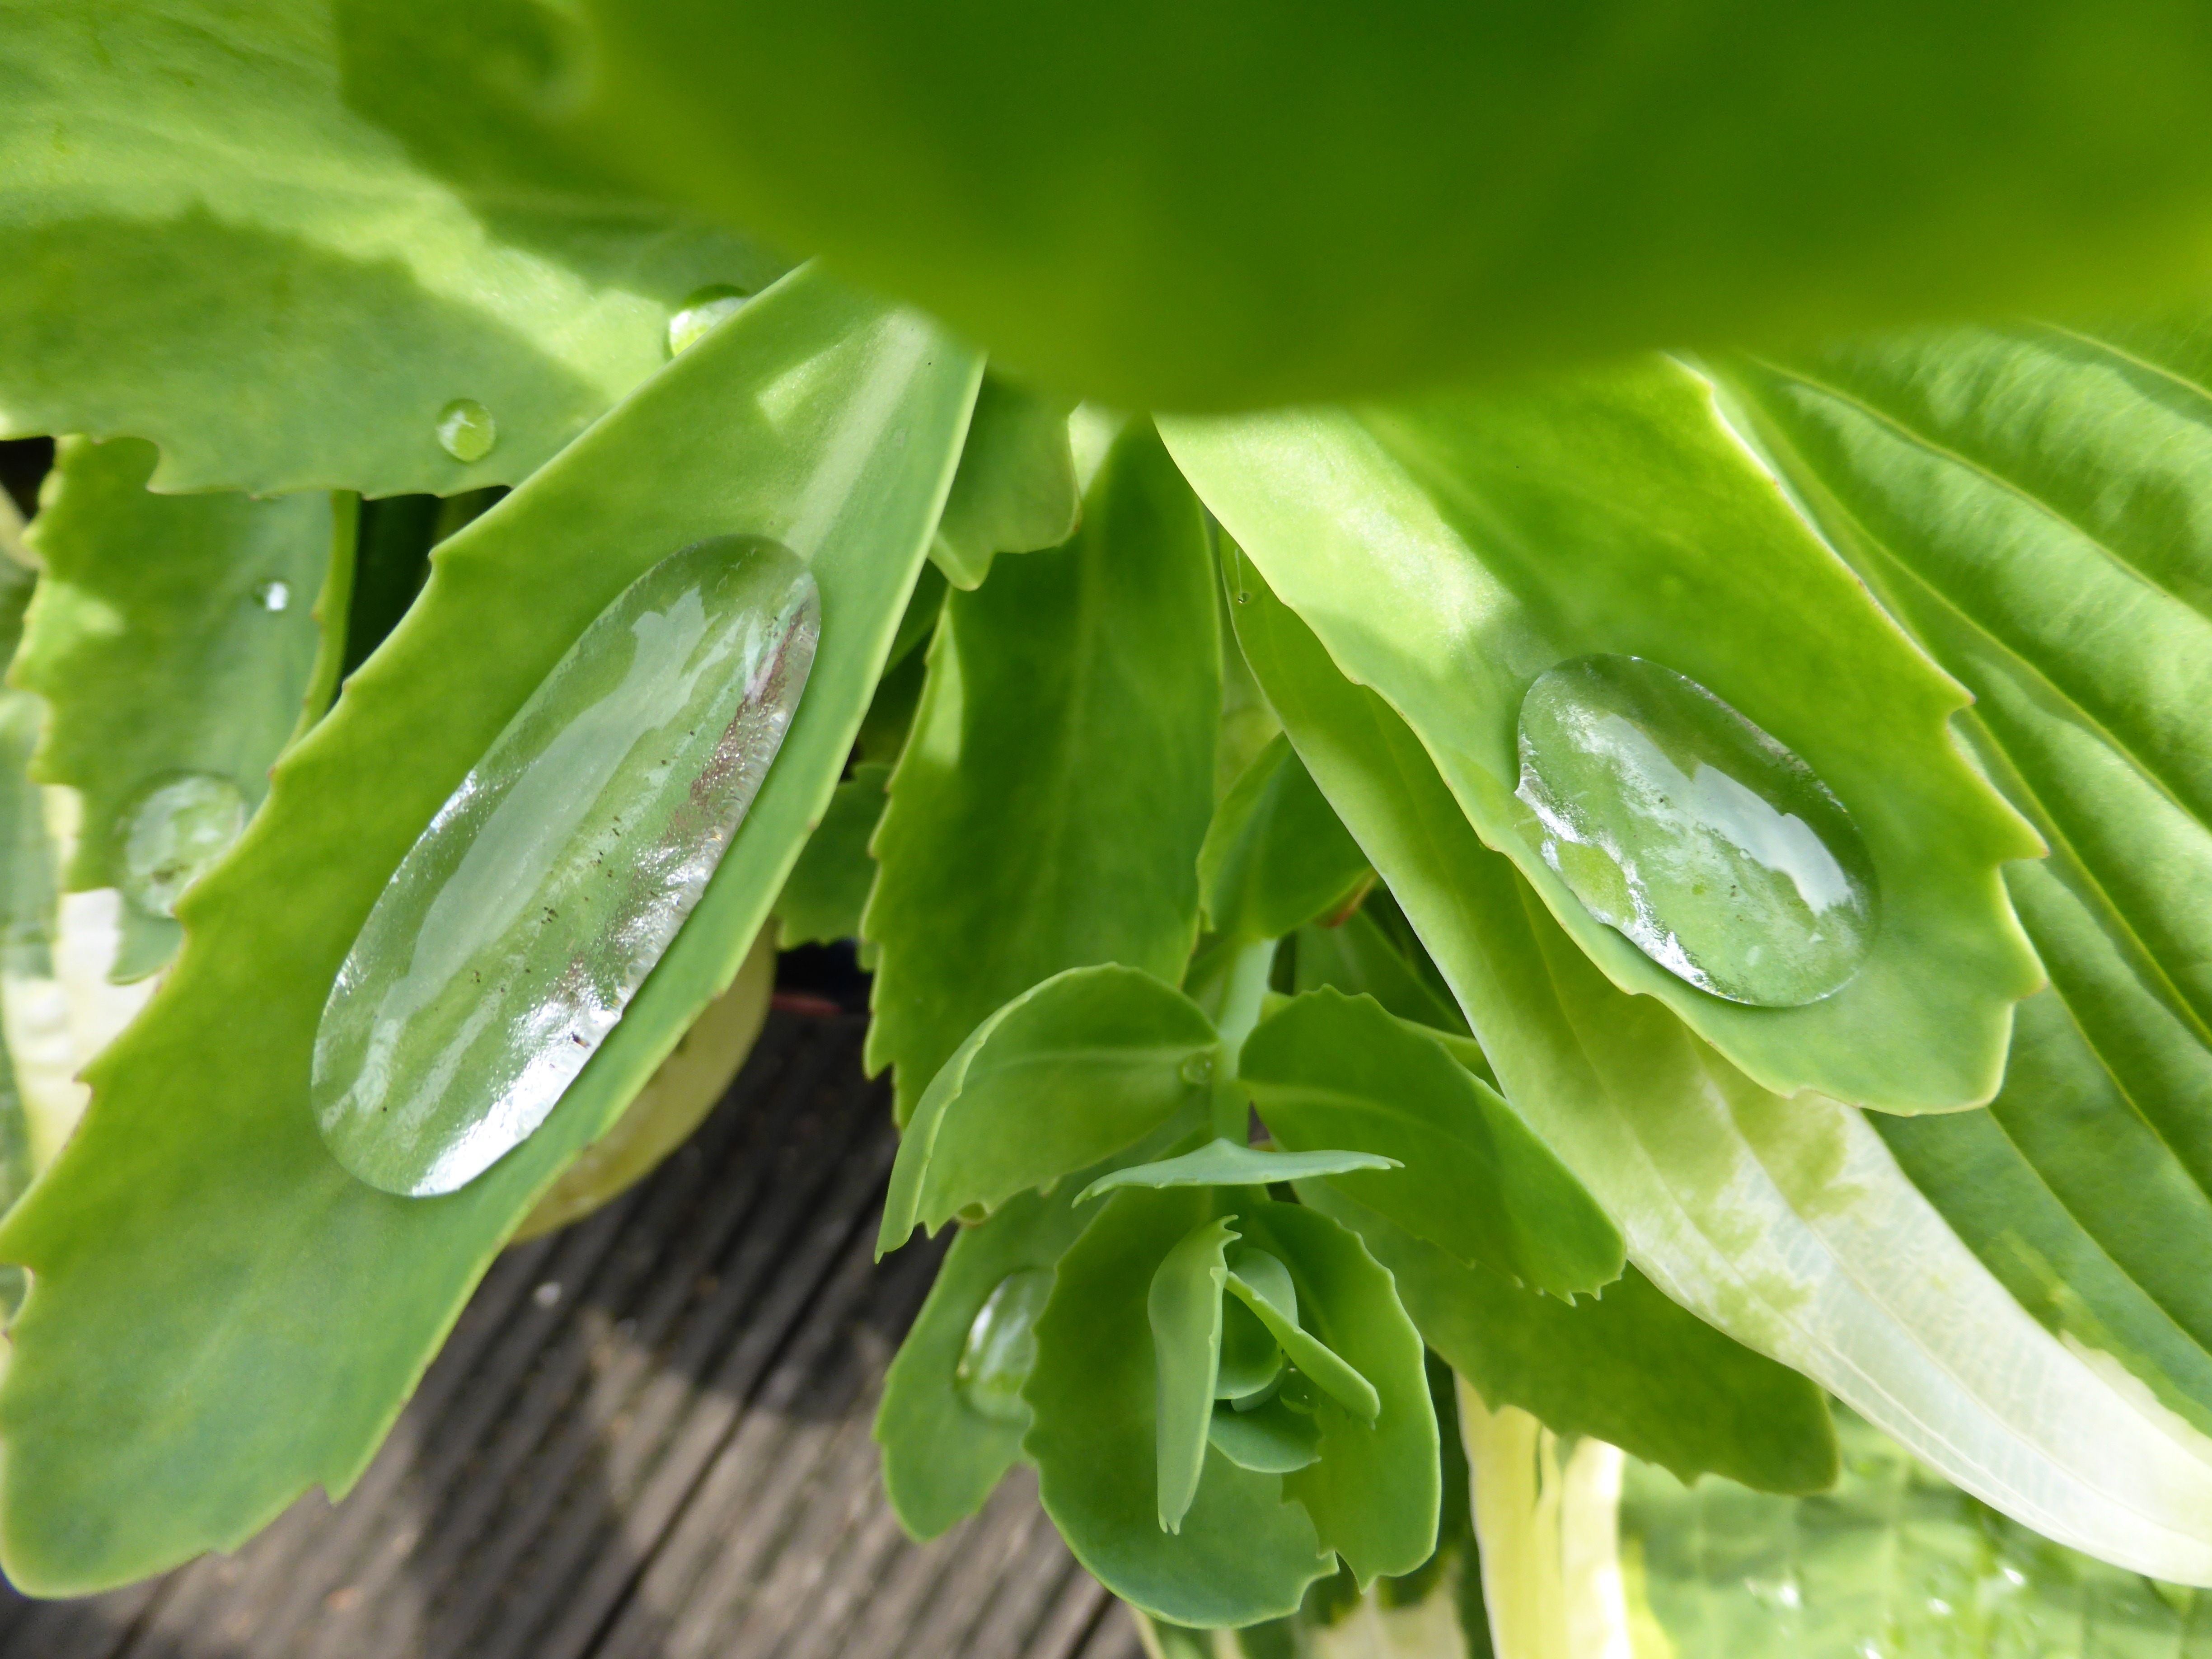
nature, plant, leaf, flower, raindrop, food, green, produce, vegetable, botany, flora, leaves, stonecrop, arum, macro photography